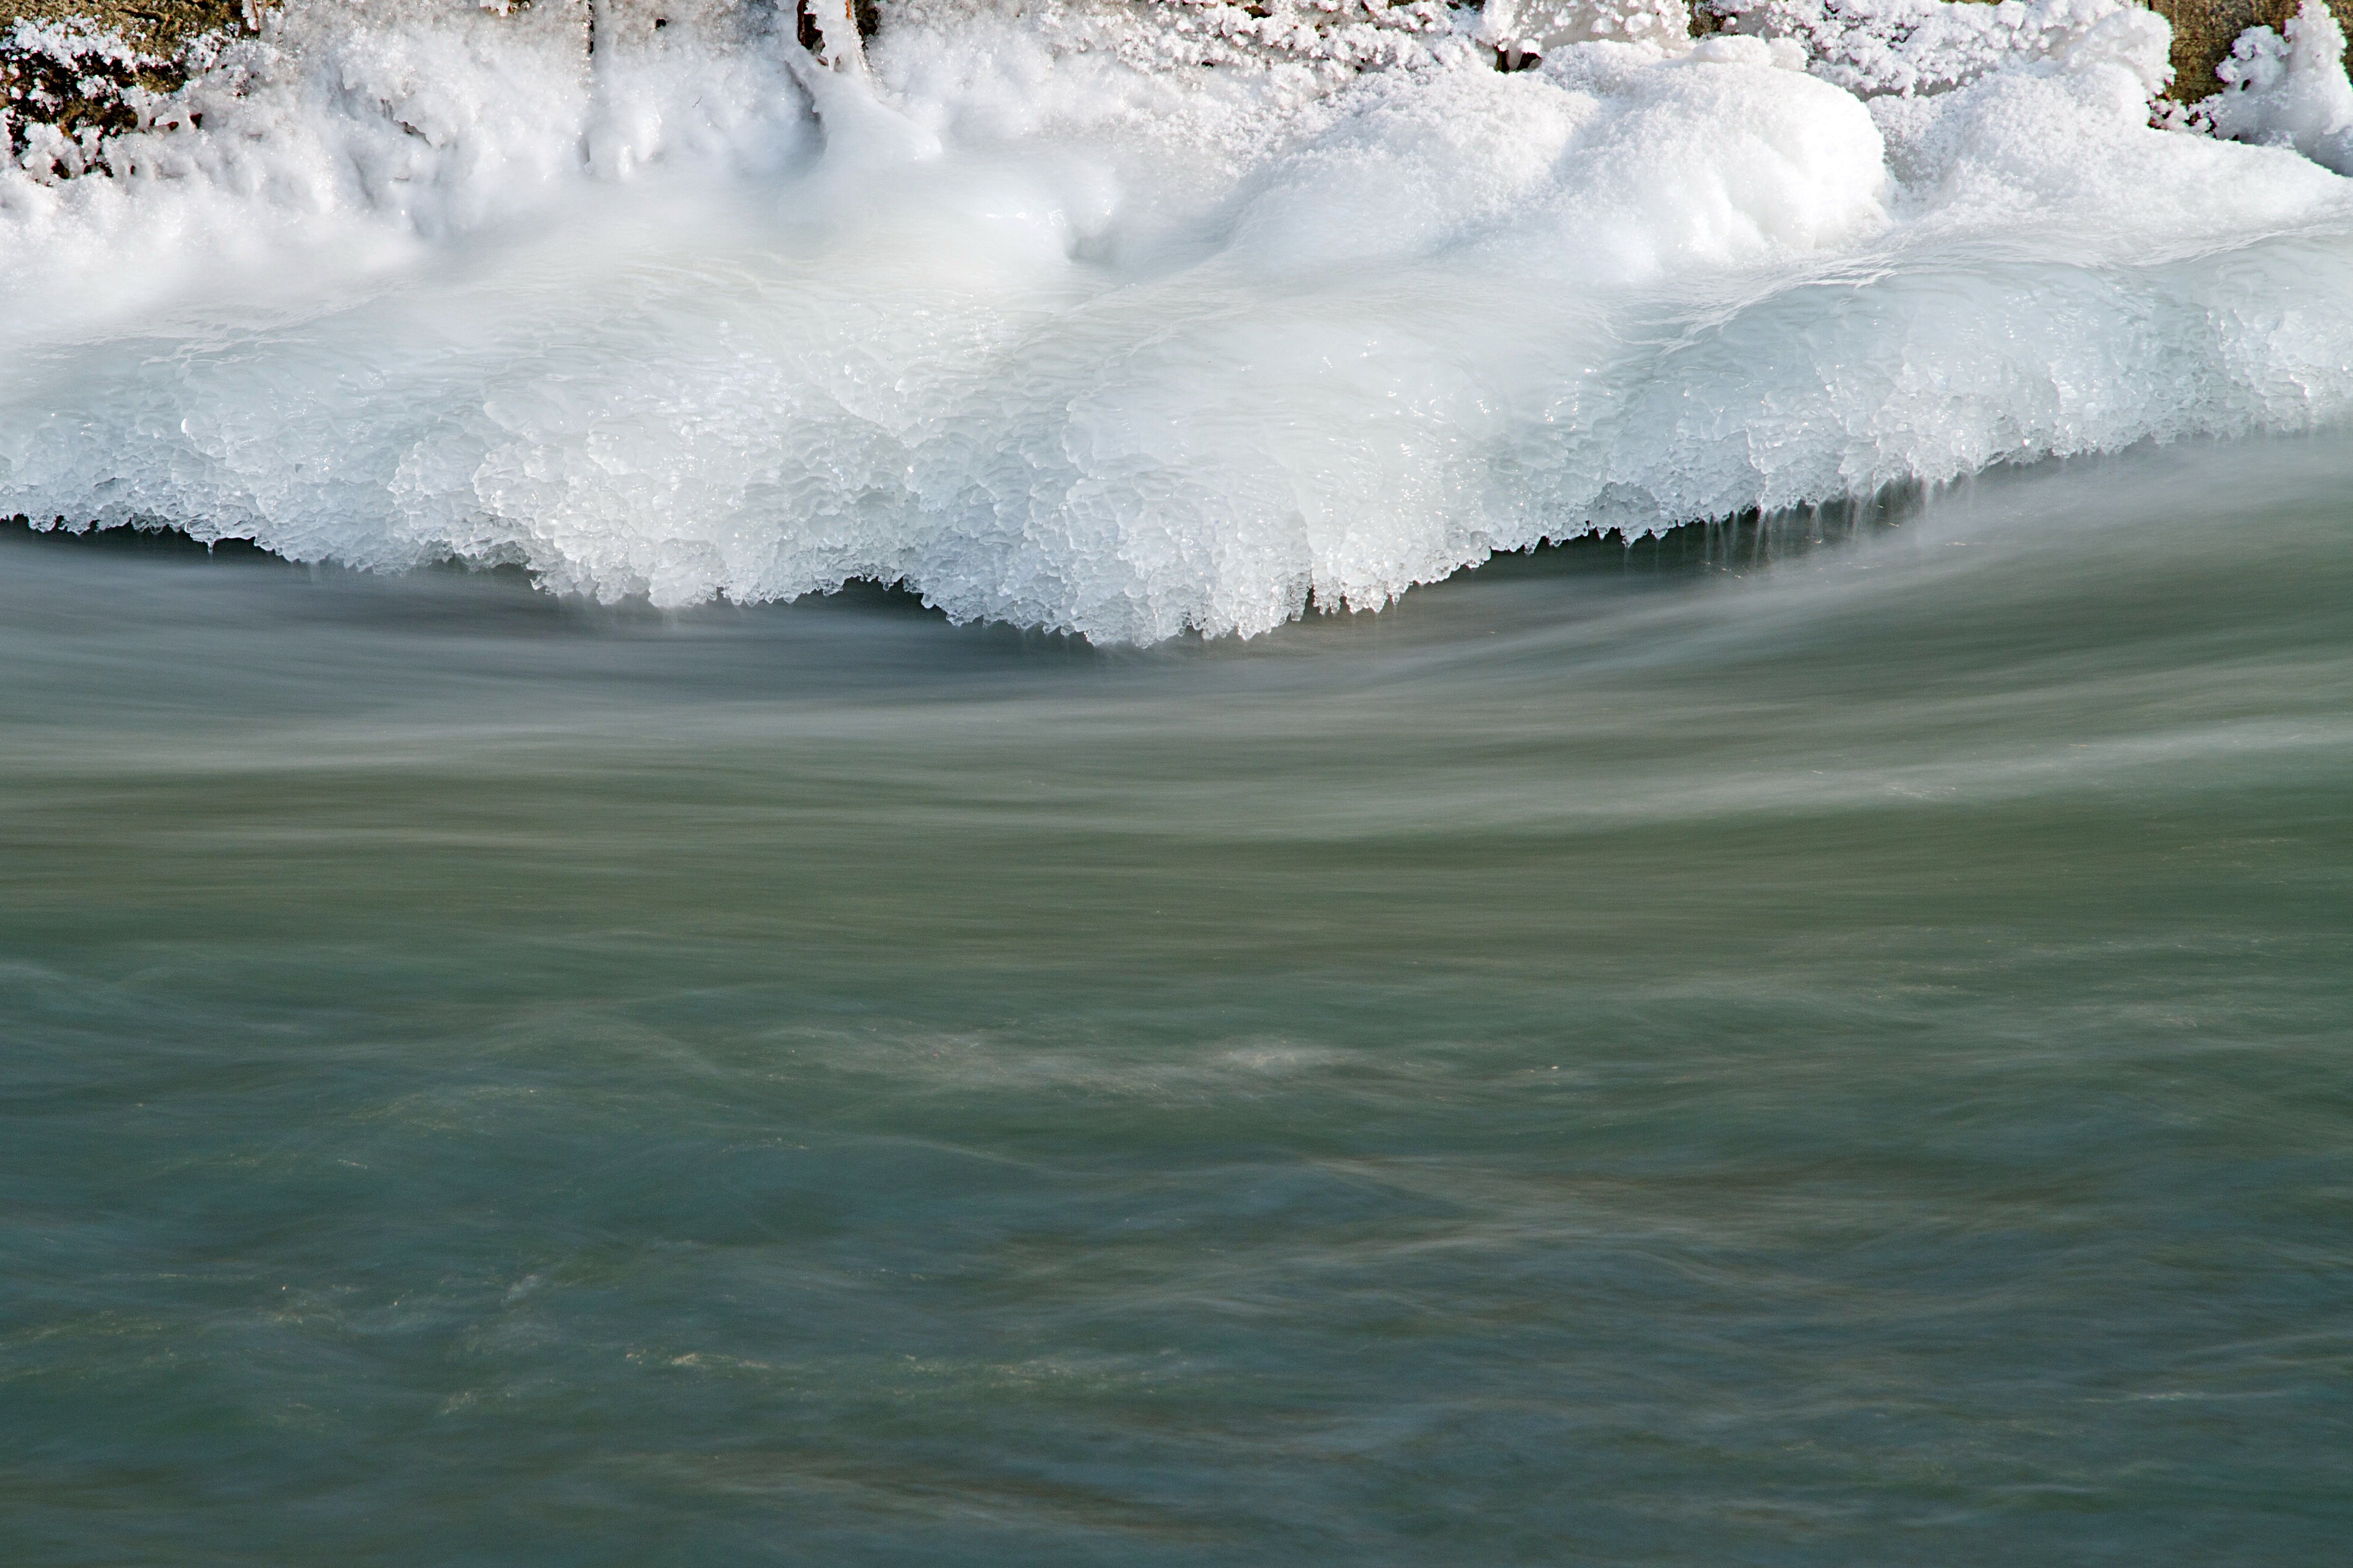
sea, coast, water, ocean, cold, winter, shore, wave, ice, rapid, frozen, body of water, plaice, frozen river, ice floes, atmospheric phenomenon, wind wave, ice on the saale, flooding in winter